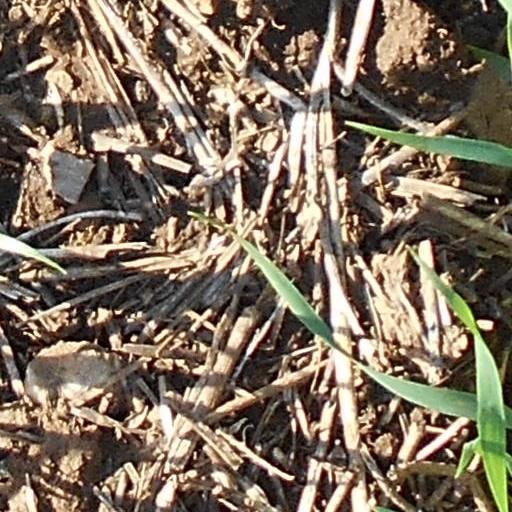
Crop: wheat